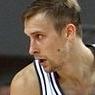
Age: 24